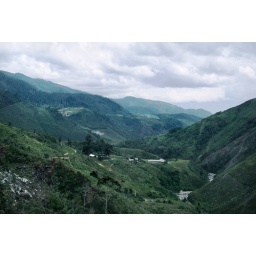
The Ibele school is visible, being the white long building below and to the right of dead center in the frame.